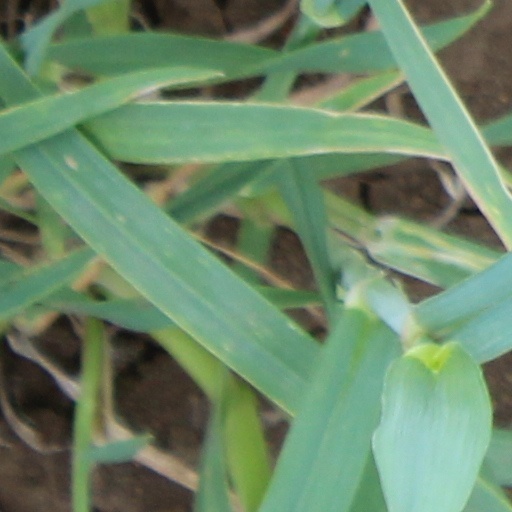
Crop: wheat